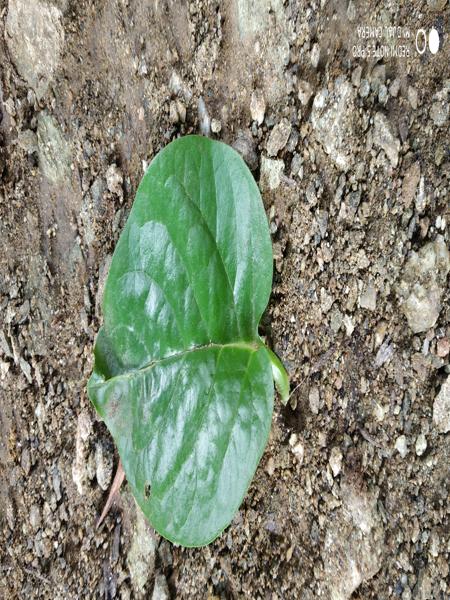
Plant: Malabar_Spinach